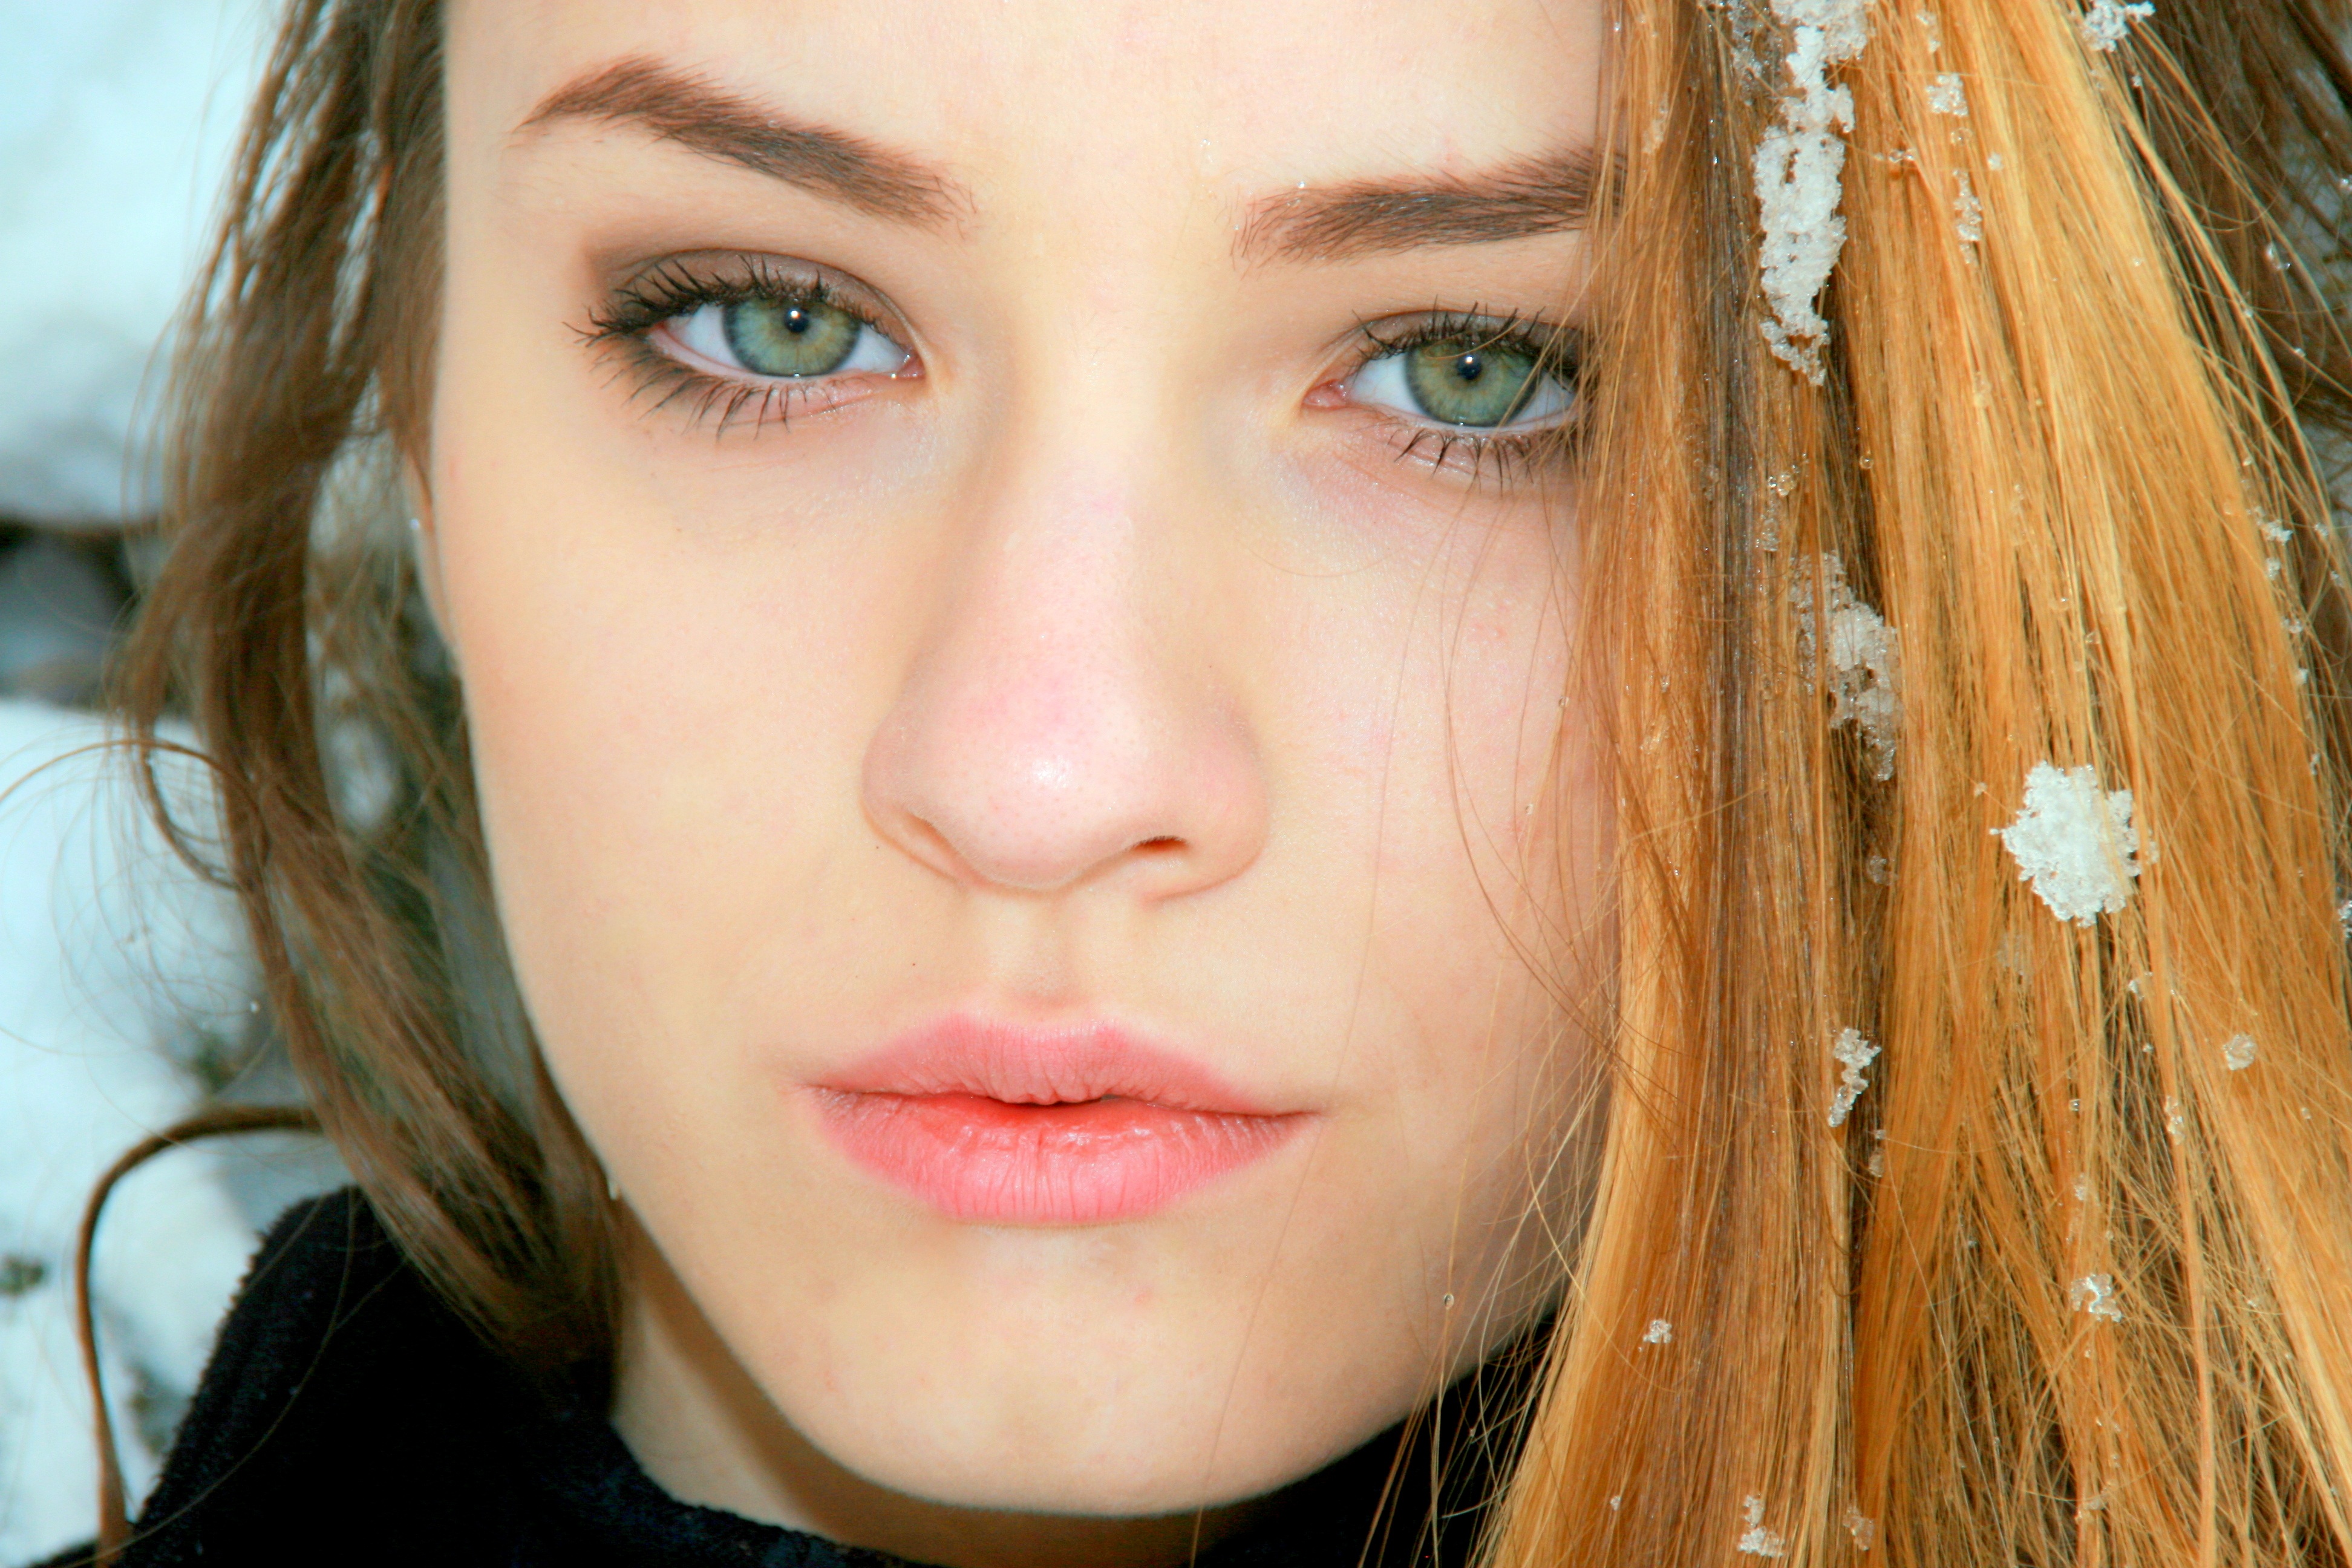
snow, winter, girl, hair, photography, portrait, model, color, blonde, facial expression, lip, hairstyle, smile, eyebrow, mouth, long hair, freckle, close up, human body, face, nose, cheek, eye, head, skin, beauty, blond, organ, seductive, green eyes, brown hair, portrait photography, human hair color